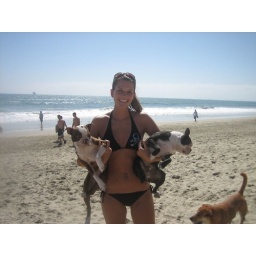
Lulu, mom, Hog, & Phoenix at the dog beach in Huntington Beach California